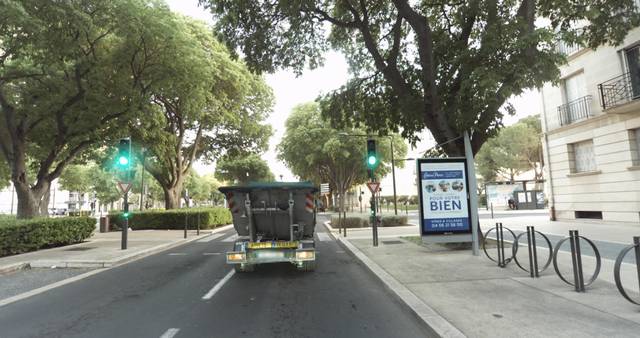
Region: France
Coordinates: 43.832, 4.352